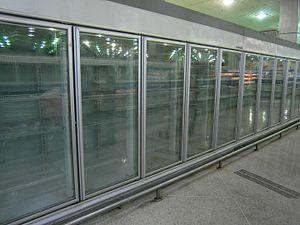
Une pénurie désigne une situation où une entité ou une collectivité territoriale ou un groupe de personnes manque d'un ou de plusieurs produits, ressource naturelle ou services. Elle peut être à l'origine de peurs collectives.